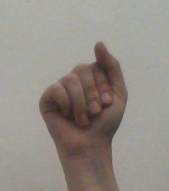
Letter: saad